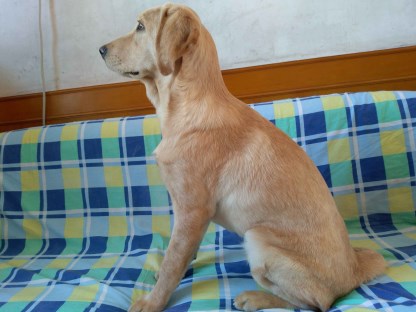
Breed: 3580-n000122-Labrador_retriever